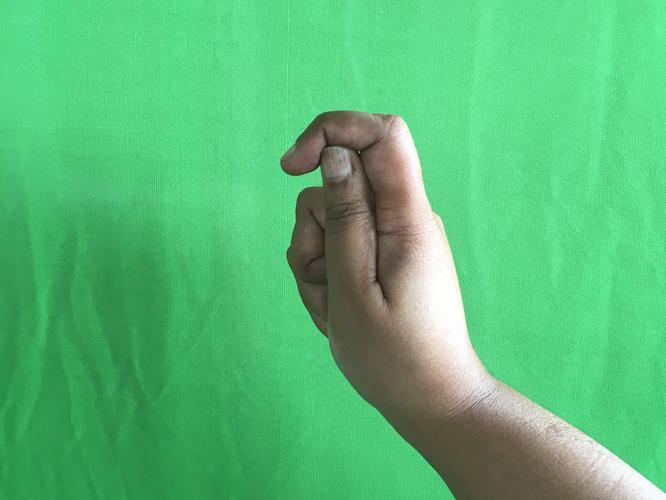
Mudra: Kapith
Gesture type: single_hand